Hitting for the cycle

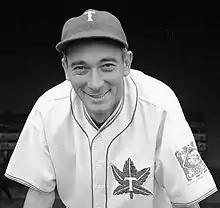
The only natural cycle by a member of the New York Yankees was hit by Tony Lazzeri in 1932.

Forty-four players have hit for the cycle at least twice. Five have hit for the cycle twice in one season: